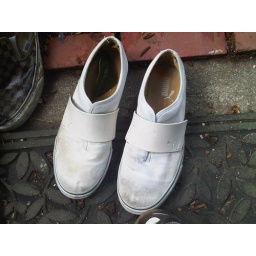
I found a leaf in my shoe upon leaving a friend's house this morning. Have a great day :)